Coggeshall

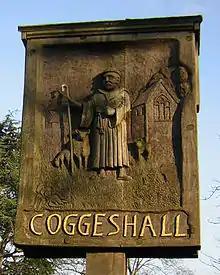
The town sign depicts a Cistercian farming sheep at the abbey. On the other side is a weaver by his loom.

Coggeshall is mentioned as "Cogheshala" in the Domesday Book of 1086 in the ancient hundred of Witham, when it had "a mill; about 60 men with ploughs and horses, oxen and sheep; woodland with swine and a swineherd, four stocks of bees and one priest". William the Conqueror gave the manor of Coggeshall to Eustace, the Count of Boulogne.